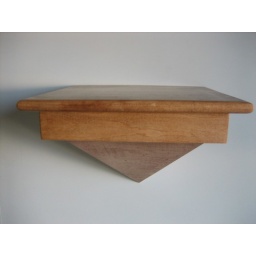
Maple wall shelf 12 wide by 8 in deep